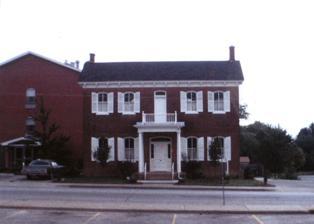
Building: Doerr–Brown House
Country: United States of America
Year built: 1870
Historic house in Missouri, United States United States historic place Doerr–Brown House U.S. National Register of Historic Places Doerr–Brown House Show map of Missouri Show map of the United States Location 17 E. St. Joseph St., Perryville, Missouri Coordinates 37°43′26″N 89°51′40″W / 37.72389°N 89.86111°W / 37.72389; -89.86111 Architectural style Missouri L German shaped house NRHP reference No. 80002388 Added to NRHP November 14, 1980 The Doerr–Brown House is a "Missouri German house" in Perryville, Missouri . Description The Doerr–Brown House is a two-storied, single-dwelling, L-shaped, brick home located in the central part of Perryville, Missouri.  The structure represents the Missouri German style house of 1870 vintage.  The structure is a 6-room, L-shaped residential building with two and one half stories in front and one story on the side.  It measures 38’ 10’’ on the north façade, 42’ 2’’ west, 18’ east, and 22’ 3’’ south.  The foundation is made of quarry hewn limestone which appears 18’’ from the ground. History The first recorded dwelling at this location was built by pioneer doctor Richard S. Dorsey.  Records show that Arsan Gallier purchased the lot in 1875.  The brick house was built sometime between 1875 and 1870.  In 1896 the house was purchased by Louis Doerr.  Doerr's daughter married the County Court Judge Robert Brown and the house remained in the family until 1976.  Thomas B. and Helen Ward Sanders purchased the residence in 1976 as a museum for Perry County history. It was listed on the National Register of Historic Places in 1980. References